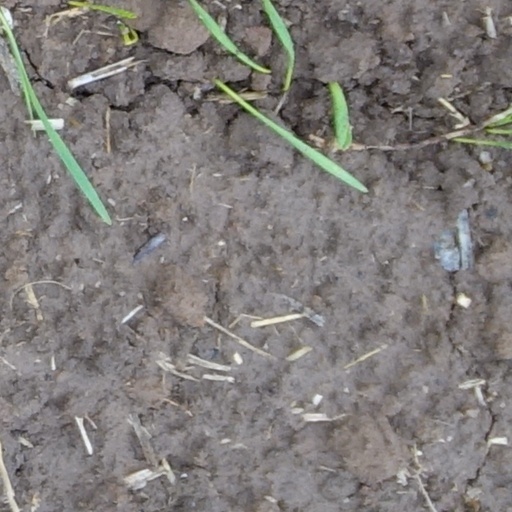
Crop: wheat